Chongqing World Trade Center

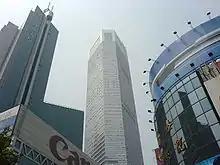
Exterior view.

The Chongqing World Trade Center (WTCC) is a -tall skyscraper located in the Jiefangbei CBD area of Chongqing, China.